Tomoko Yoshino

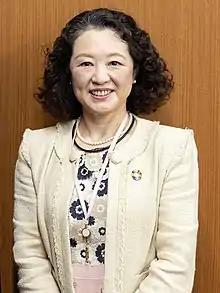
Yoshino in 2022

Tomoko Yoshino (芳野友子; born 1965 or 1966) is a Japanese trade unionist. She is the first female president of RENGO, Japan's largest labor organization. In her role at RENGO, she has worked to reduce gender gaps in the Japanese workforce.